History of Eglin Air Force Base

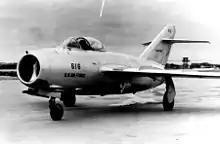
The MiG-15bis delivered by a defecting North Korean pilot that would be tested at Eglin AFB

From March to October 1954, the Korean People's Air Force Mikoyan-Gurevich MiG-15bis was tested at Eglin AFB. Flown to Kimpo Air Base, South Korea, from Sunan Air Base near Pyongyang by defecting North Korean pilot Lt. No Kum-Sok on 21 September 1953, this, the first MiG-15 to fall into Western hands, was flown extensively in comparisons with the B-36, B-47, F-84 and F-86 before returning to Wright-Patterson AFB, Ohio, in October. In February 2004, while a guest at Eglin Air Force Base, No Kum-Sok was offered the opportunity to fly in a MiG-15UTI operated by the Red Star Aviation Museum during the annual convention of the Classic Jet Aircraft Association. After the flight, his first in a MiG since the day he defected, he commented "It is a fast, fast car".